Bloody Mary (song)

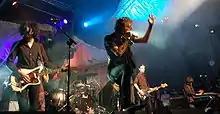
The Horrors' take on the track appears on "" (2011).

On May 23, 2011, Lady Gaga released her second studio album, "Born This Way". One of the record's main lyrical topic is religion; several of the songs, such as "Judas"—the album's second single—and "Bloody Mary", make references to Christianity. In the latter, Gaga assumes the role of Mary Magdalene, who witnessed the crucifixion of Jesus. "NME" described "Bloody Mary" as a "serene flipside" to "Judas", using another biblical character "to do much the same job". The song's title is an epithet that is mostly associated with Mary I of England and a ghostly figure in folklore and urban legends. Gaga, however, took inspiration from Mary Magdalene, to whom she refers on social media as "the ultimate rockstar's girlfriend"; she also said the song is "about living halfway between reality and fantasy".